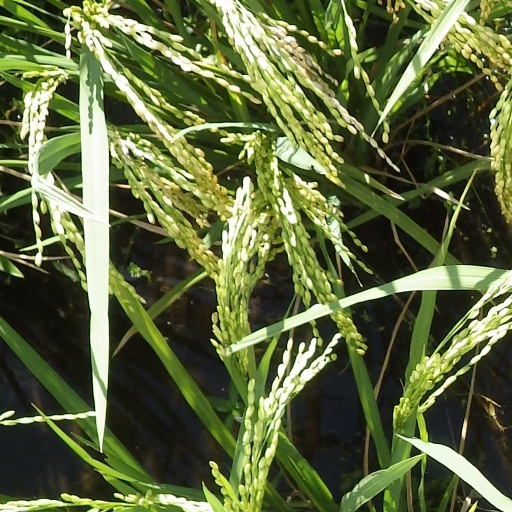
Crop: rice